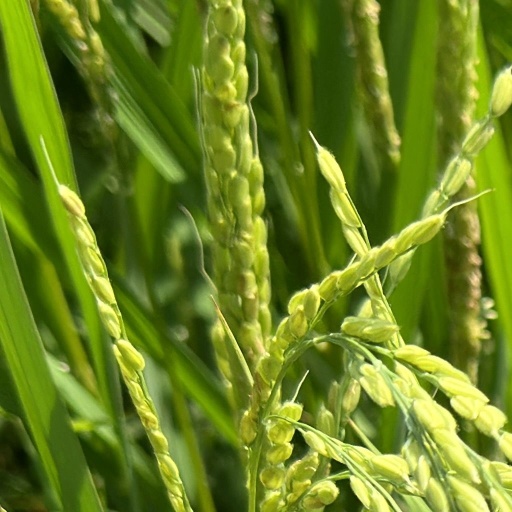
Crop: rice